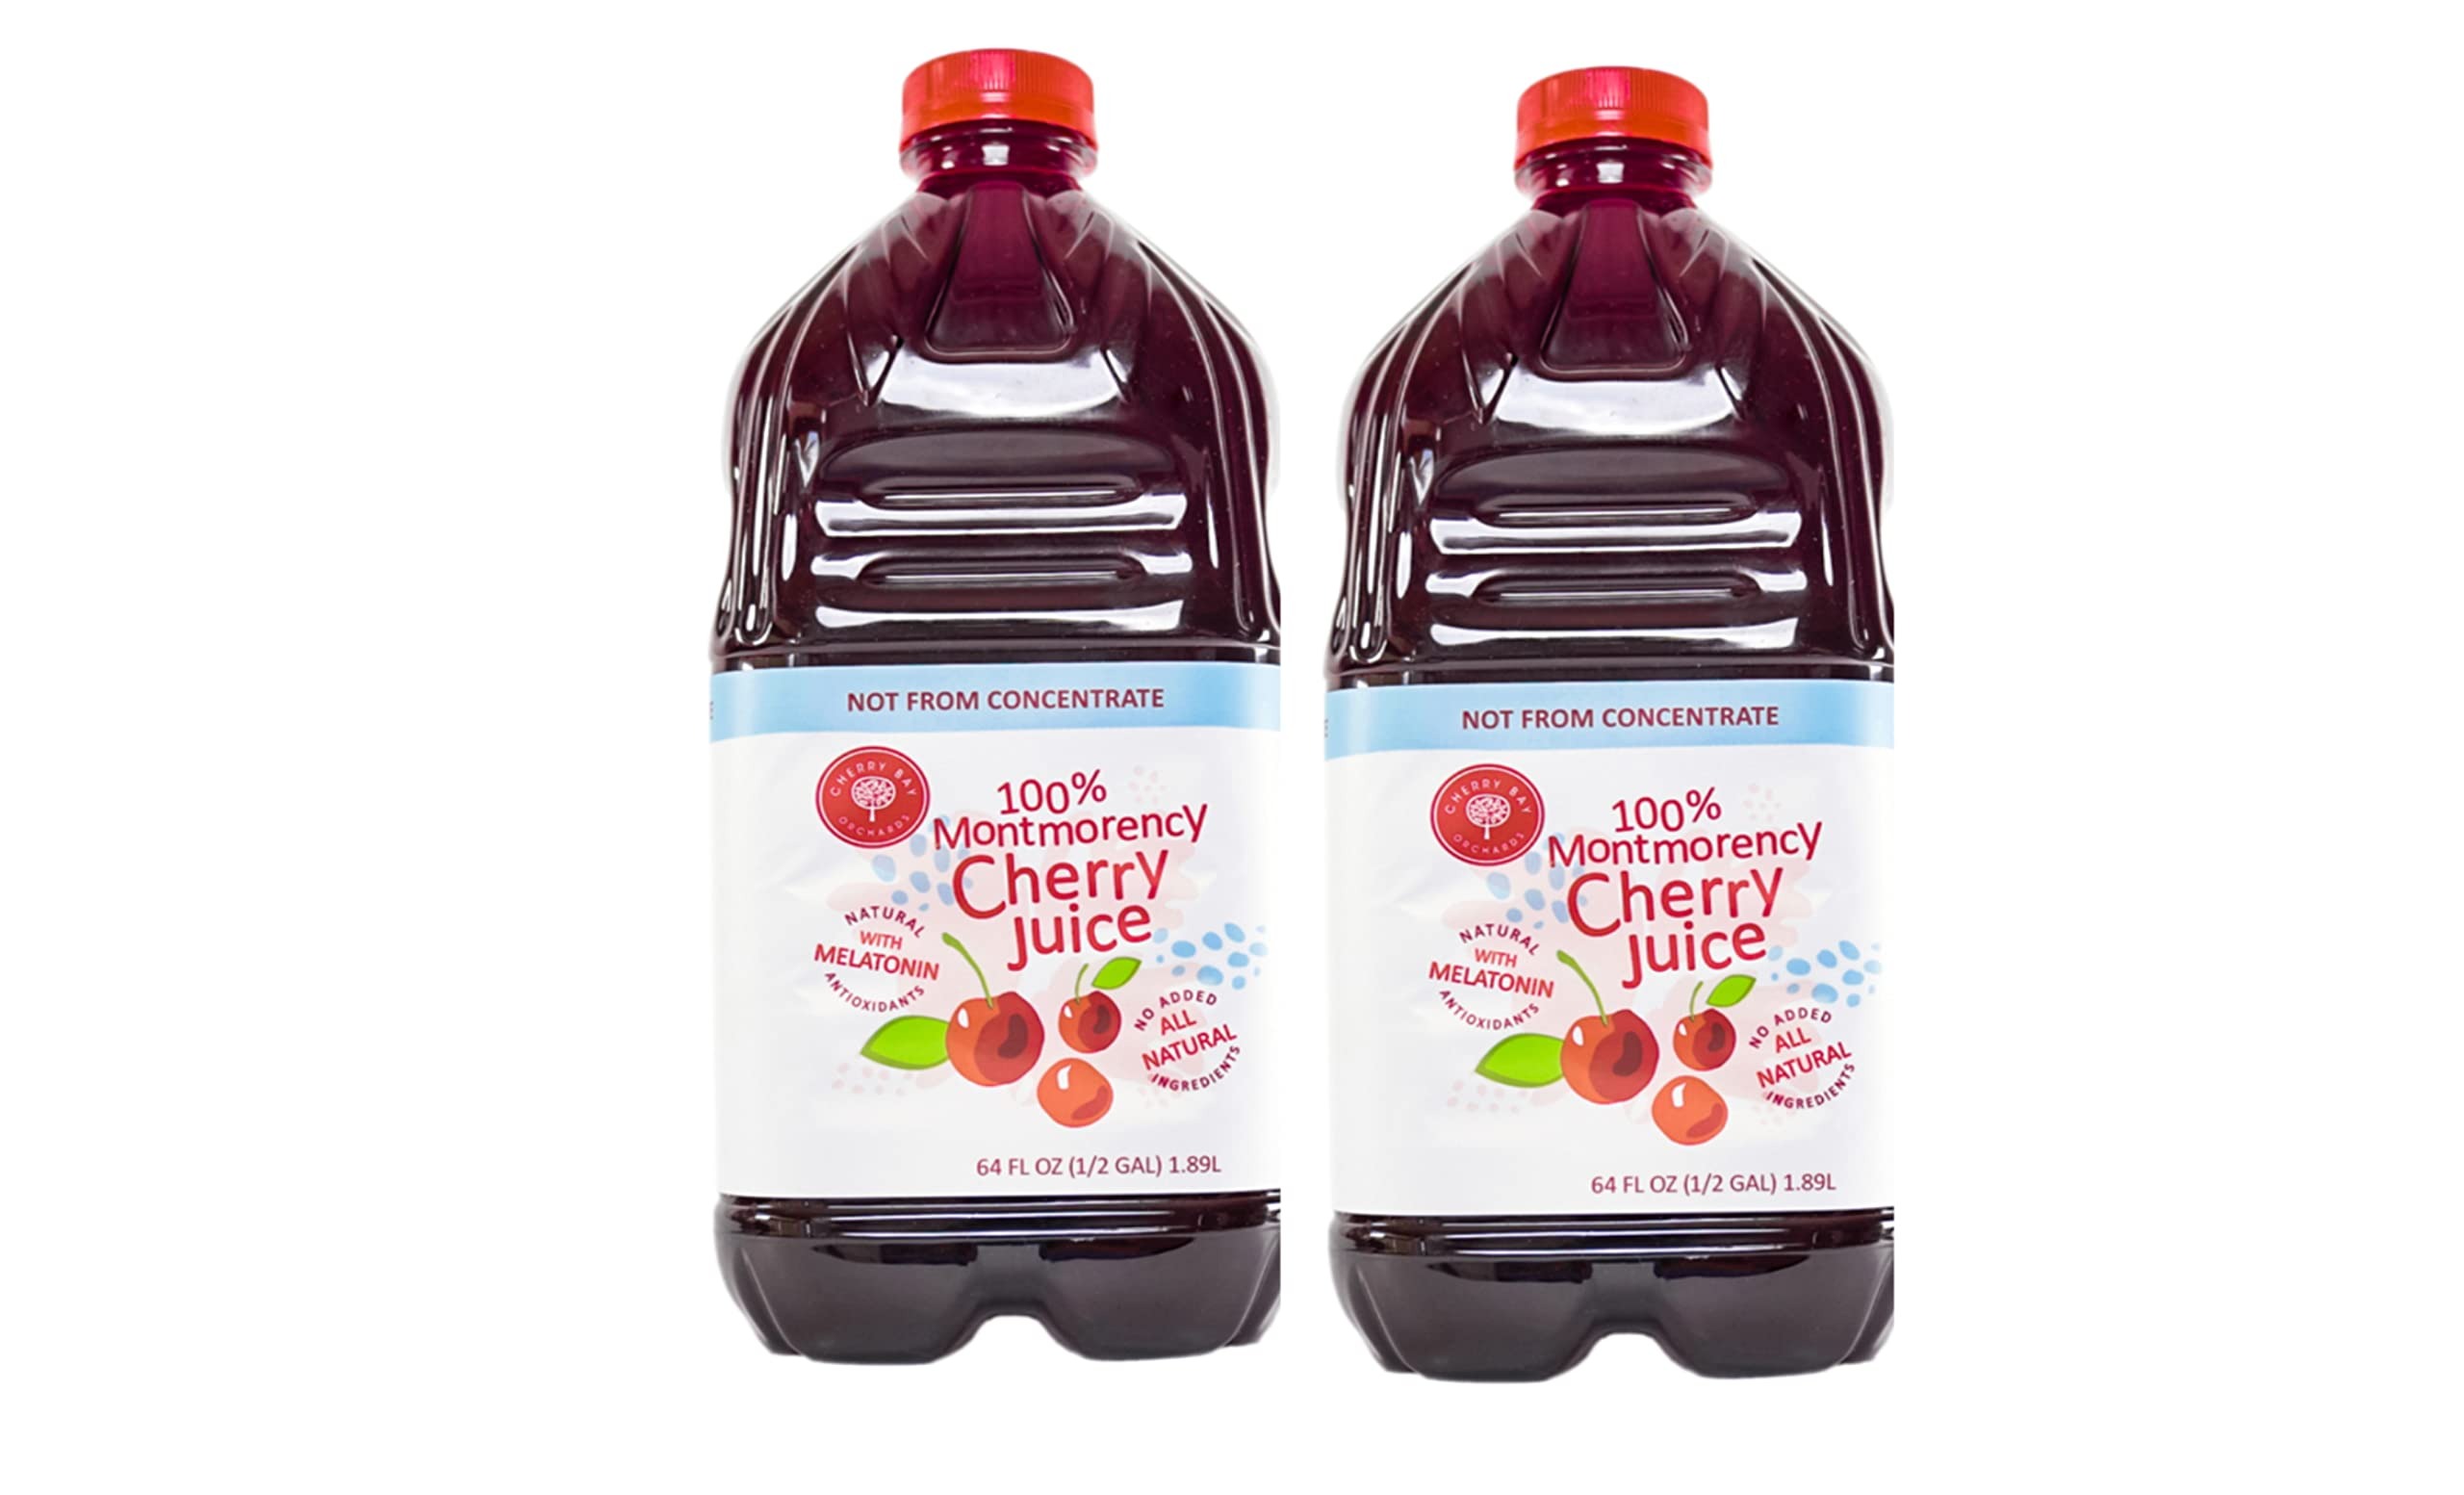
Item Name: Cherry Bay Orchards Tart Montmorency Cherry Juice, 64 oz Bottle (2 Pack, total 128 ounces) - 100% Natural Tart Montmorency Cherry Juice Promotes Health and Wellbeing - Not from Concentrate
Bullet Point 1: Natural and Delicious! Enjoy the healthy benefits of Cherry Bay Orchard's Montmorency Tart Cherry Juice for unmatched quality and flavor! This 100% natural Montmorency Tart Cherry Juice is free of artificial flavors, colors, or additives and contains all natural ingredients.
Bullet Point 2: Healthy Lifestyle! Support your body's health and active lifestyle with our tart cherry juice that is free of artificial flavors, color, or additives. Health benefits of Montmorency tart cherries include: muscle recovery support, joint health, reduced joint pain, cardiovascular health, immune system support and is a natural sleep aid.
Bullet Point 3: All Natural Ingredients! Our 100% pure Cherry Juice contains All natural ingredients, is gluten free, non GMO, Kosher certified, no preservatives, no added sugar, no added sulfites and is 100% Vegetarian and Vegan.
Bullet Point 4: Made in the USA! Proudly made from tart cherries grown in the USA, this tart cherry juice is never blended with imported fruit
Bullet Point 5: Not From Concentrate. 64 fl. oz bottle. Packaging Materials are 100% Recyclable
Product Description: Made from only 100% tree ripened Montmorency tart cherries, Cherry Bay Orchards 100% Cherry Juice is PURE, all natural juice. It is not from concentrate and is free of added sugar, artificial flavors, colors, and additives. Proudly made from only 100% Tart Montmorency Cherries that are grown in the U.S.A. and never blended with other imported fruit juices.
Value: 128.0
Unit: Fl Oz

Price: 32.95